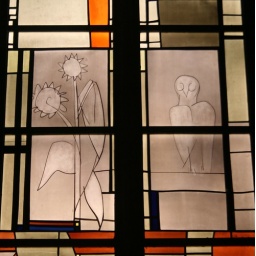
bird in a window